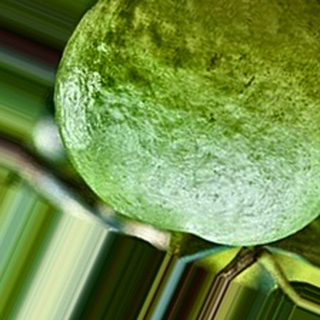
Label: healthy_guava